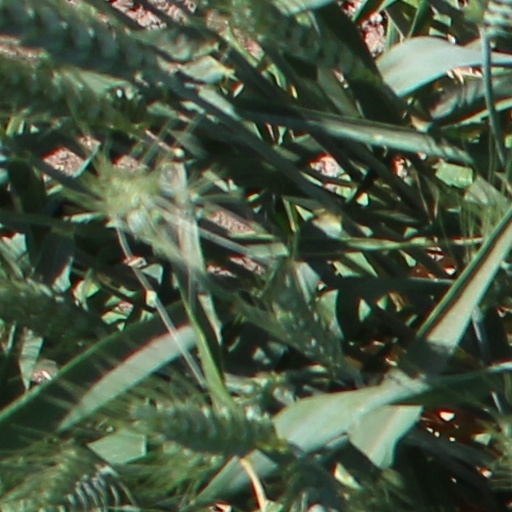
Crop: wheat